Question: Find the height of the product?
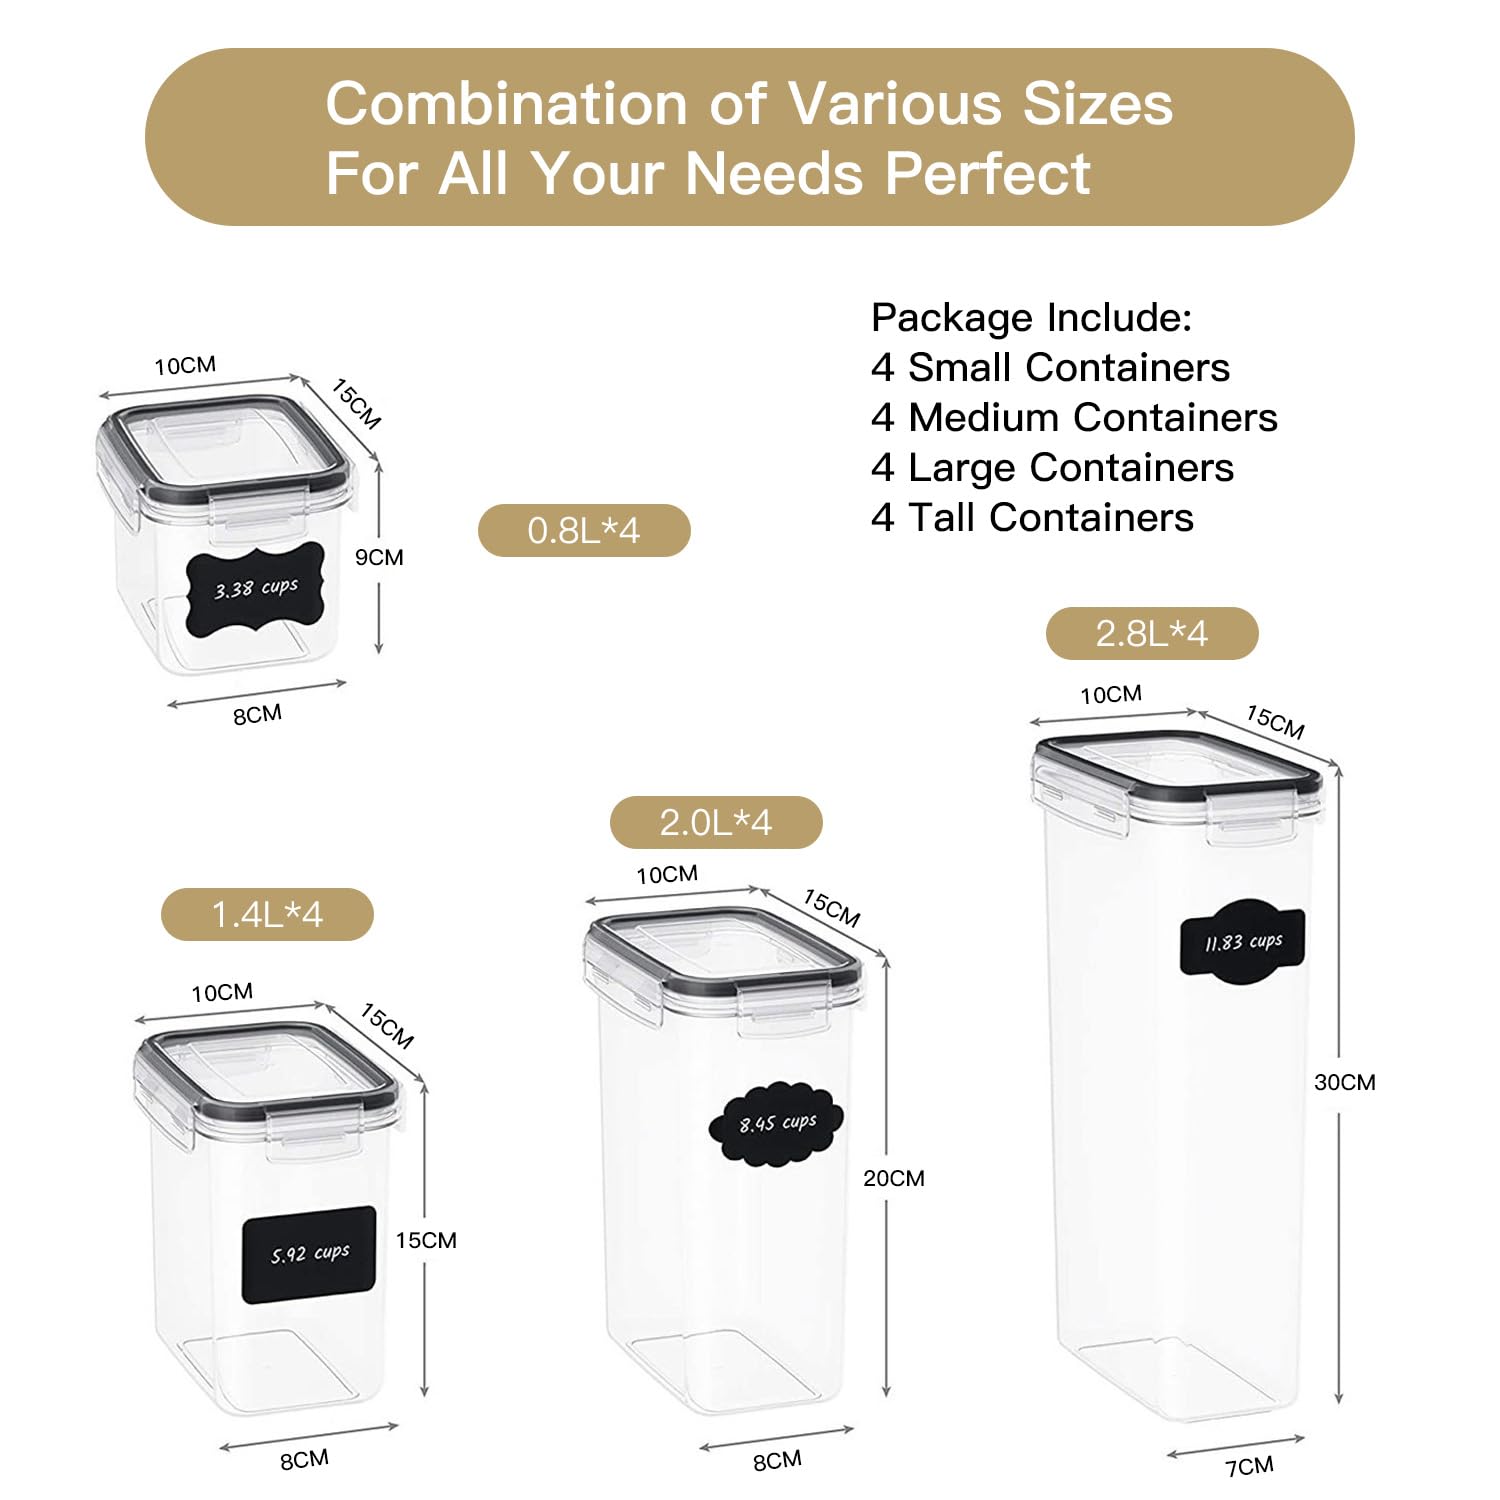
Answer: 15.0 centimetre